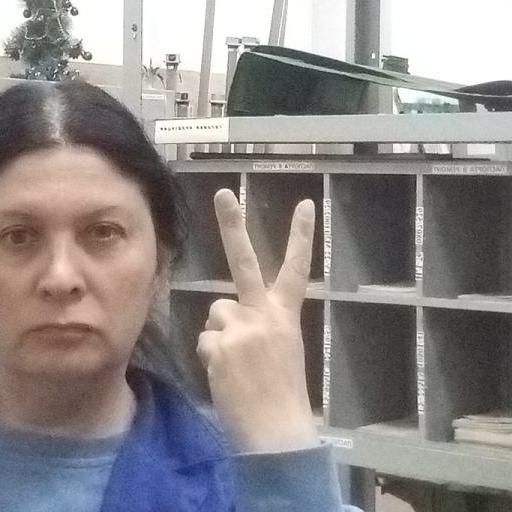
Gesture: peace_inverted